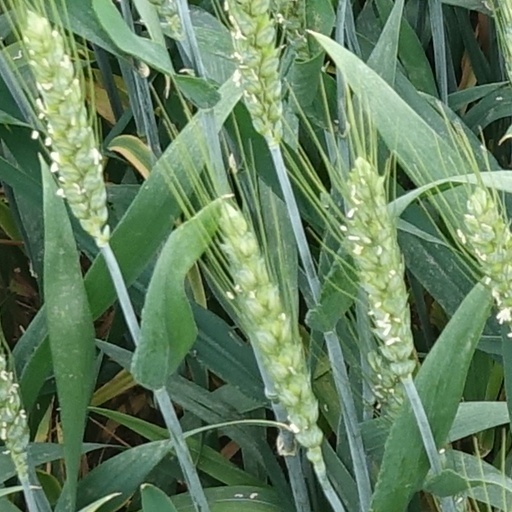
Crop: wheat